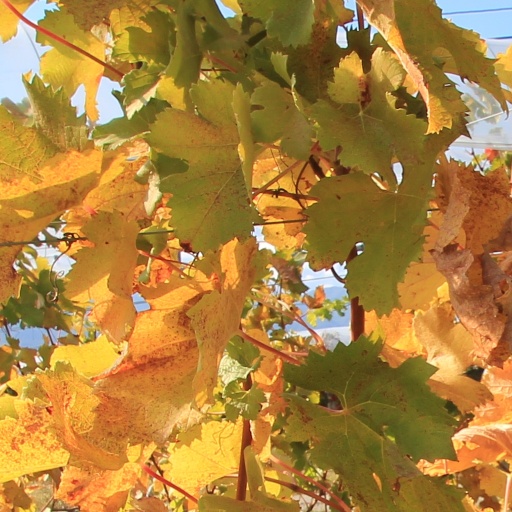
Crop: grape